2nd Street station (Hudson–Bergen Light Rail)

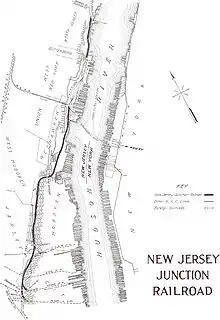
The right of way originally part of New Jersey Junction Railroad

The station opened on September 7, 2004. The right of way on which it is situated was originally part of the New York Central New Jersey Junction Railroad, which maintained a station there. It was later used by the Penn Central River Division and the Conrail River Line before being abandoned to make way for the current system. The station is located at the foot of the Hudson Palisades. In 2003, Jersey City agreed with a developer of a nearby factory-to-housing conversion to cover the cost of an outdoor public stairway from Jersey City Heights to the station. The stairway was never built and in June 2011 the city took responsibility for the project. The steel steps were opened in November 2013.